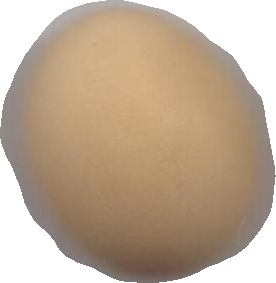
Variety: Grobogan